John Tay

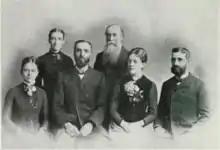
Elder and Mrs. Edward Gates (left), Elder and Mrs. Albert Read (right), Mr. and Mrs. John Tay (standing)

Based on Tay's report after his return, the General Conference of the Seventh-day Adventists sent a mission to Pitcairn.